Ramón Díaz

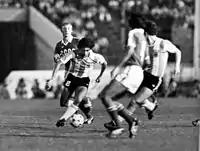
Diaz (with the ball) playing for Argentina U20 at the 1979 U-20 World Cup

Díaz was on the Argentina under-20 team that won the 1979 FIFA World Youth Championship, alongside Diego Maradona. Díaz and Maradona were the core of the attack-minded team, and together scored 14 of the team's 20 goals (70%). Díaz scored 8 goals, winning the Golden Boot for being the top scorer of the competition. Maradona scored 6 goals, winning the Best Player award.